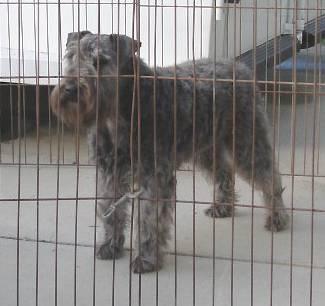
dog